Ferguson Marine

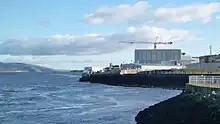
Ferguson Marine from the west, Newark Quay seen across Coronation Park in 2017

Ferguson Marine (Port Glasgow) Limited is a shipbuilding company whose yard, located in Port Glasgow on the Firth of Clyde in Scotland, was established in 1903. It is the last remaining shipbuilder on the lower Clyde and is currently the only builder of merchant ships on the river.